Anne of Green Gables (1956 film)

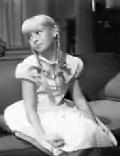

Anne of Green Gables is a Canadian television film directed by Don Harron that aired on 4 March 1956. The film was based upon the 1908 novel, "Anne of Green Gables" by Lucy Maud Montgomery.